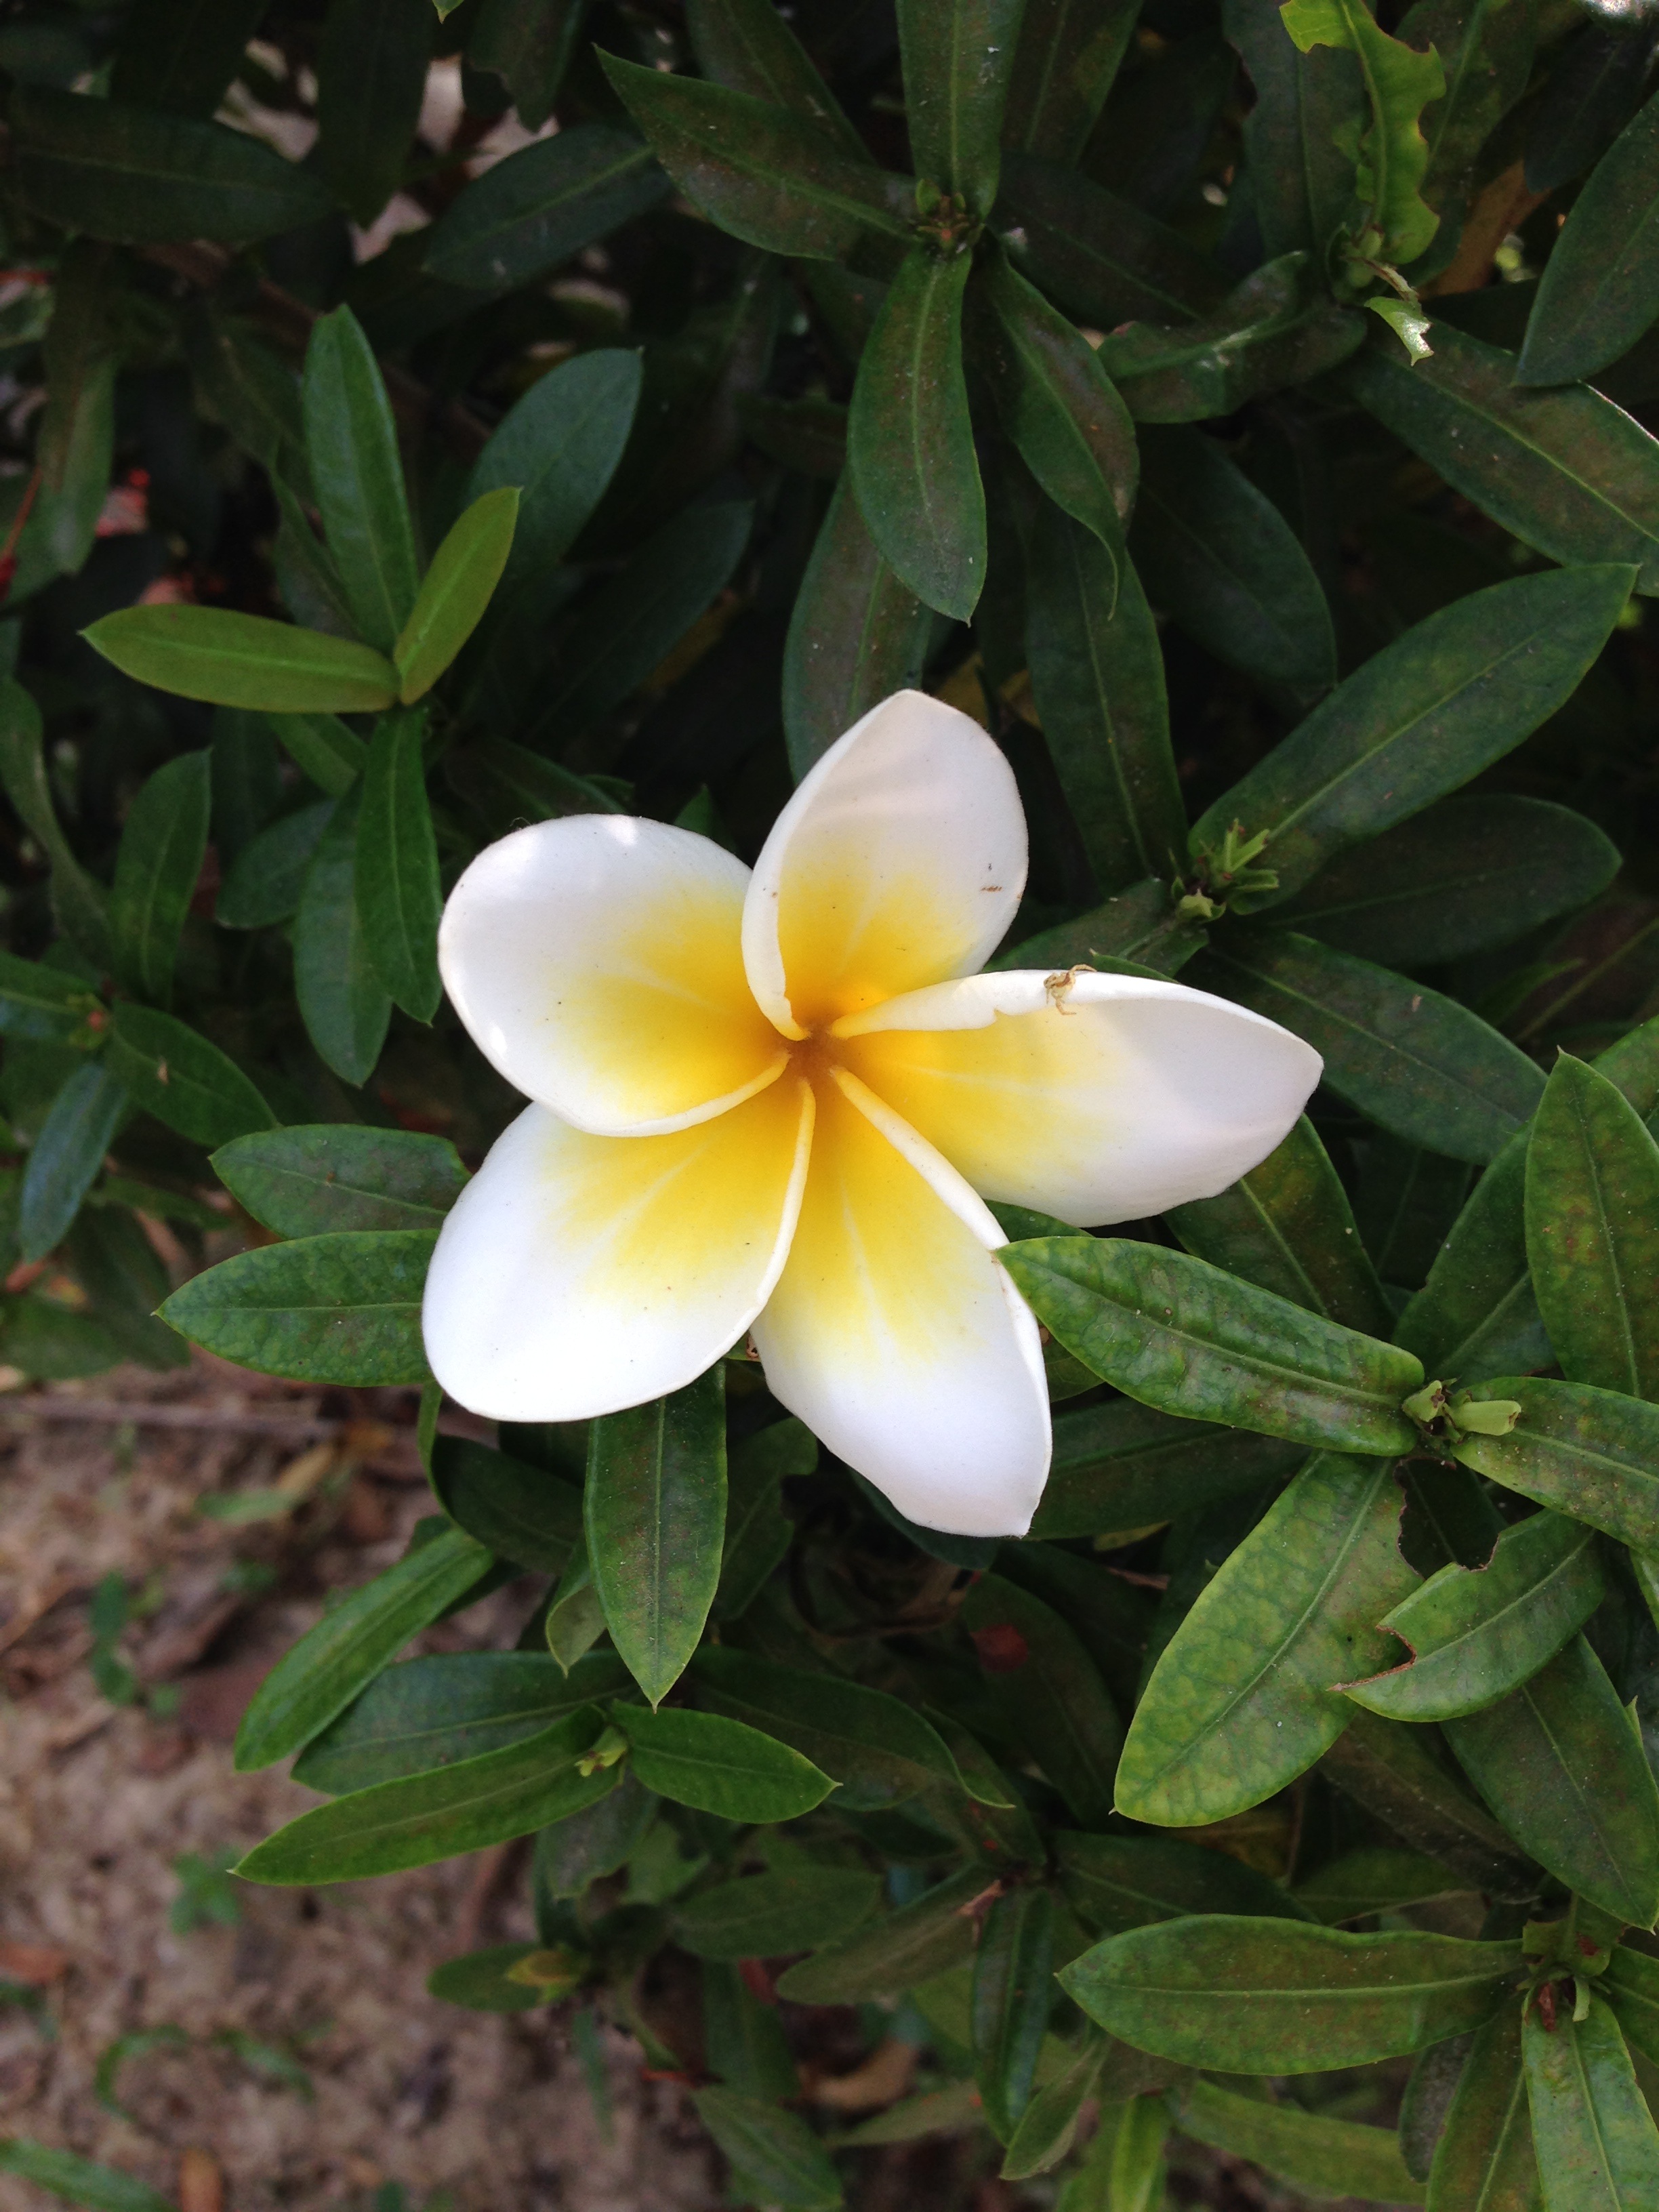
nature, plant, white, leaf, flower, botany, garden, flora, wildflower, shrub, delicate, gardenia, jasmine, flowering plant, land plant